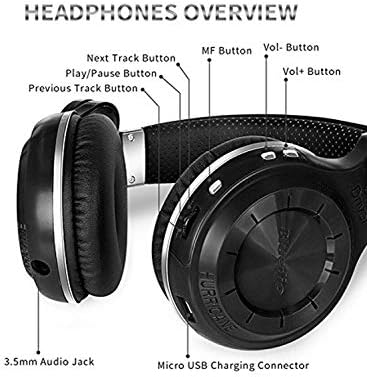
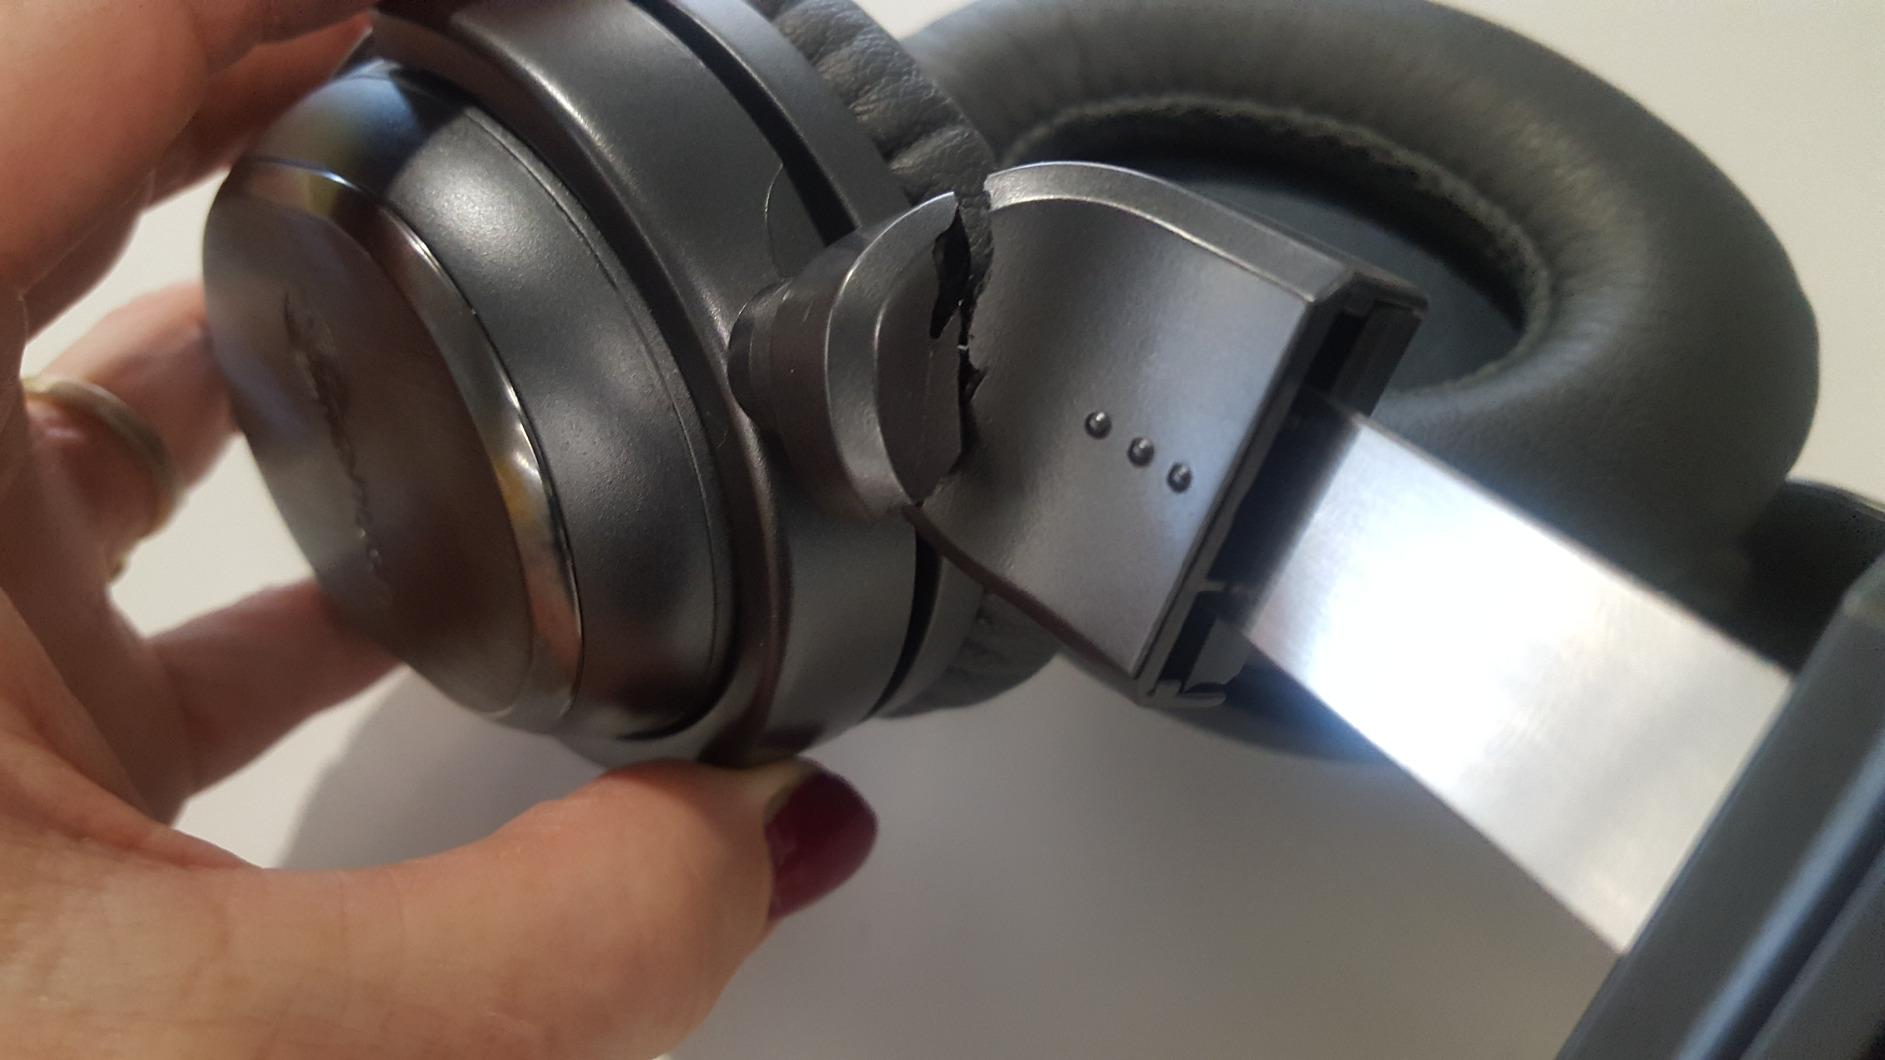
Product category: headphones
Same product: no